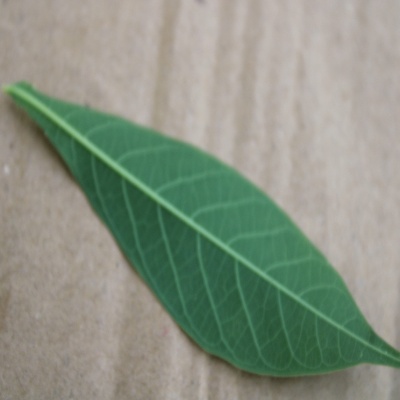
Crop: Cassava
Condition: healthy